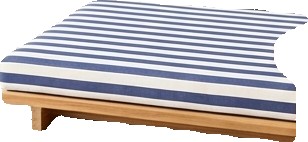
Surface category: chair